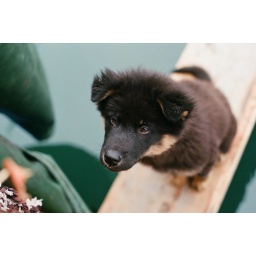
The puppy live in the fish steak on the sea. When they grow up, the security of the fish steak would cling to them.